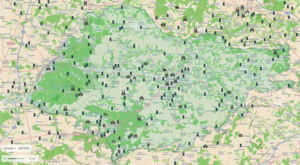
Châteaux et Manoirs du Soissonnais
Le Soissonnais ou Soissonnois, est une région naturelle de France, située au cœur du Bassin Parisien, à quatre-vingts kilomètres au nord de Paris, sur les départements de l'Aisne et de l'Oise. La région tire son nom du peuple gaulois des Suessiones ou suessions qui était présent dans la région dans l'antiquité gauloise.